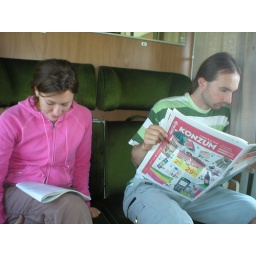
Ilana and Goran on the train to Hungary, shortly after the purchase of the black market ticket in the back car.